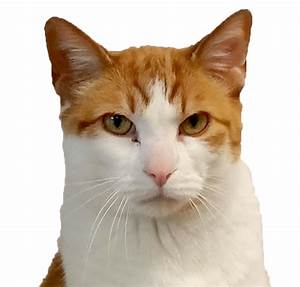
Label: gatto